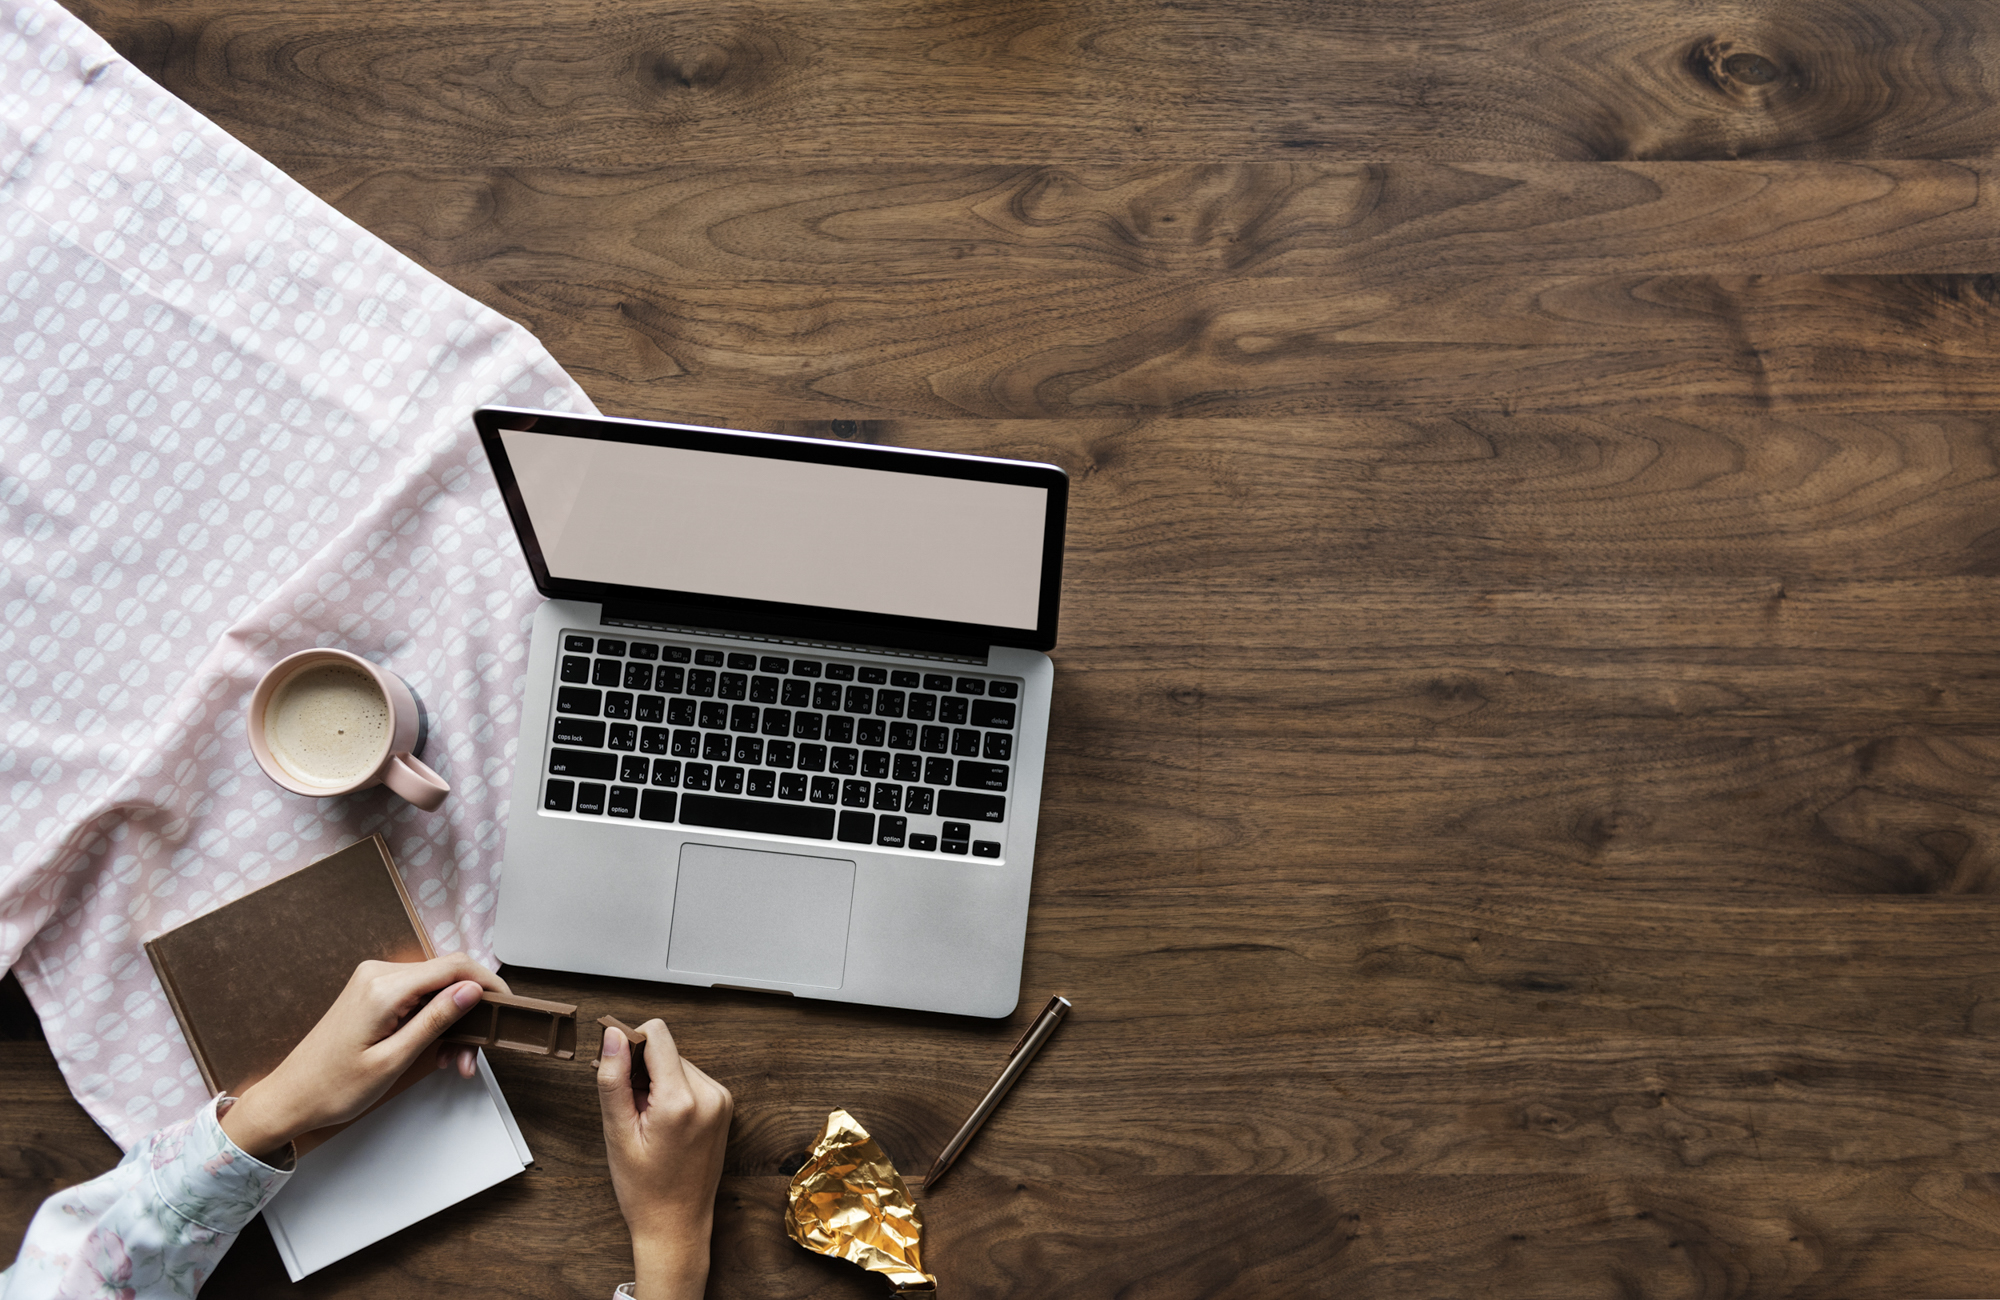
aerial, background, beverage, blog, blogger, break, browsing, cafe, chocolate, communication, computer, product design, wood, flooring, floor, font, furniture